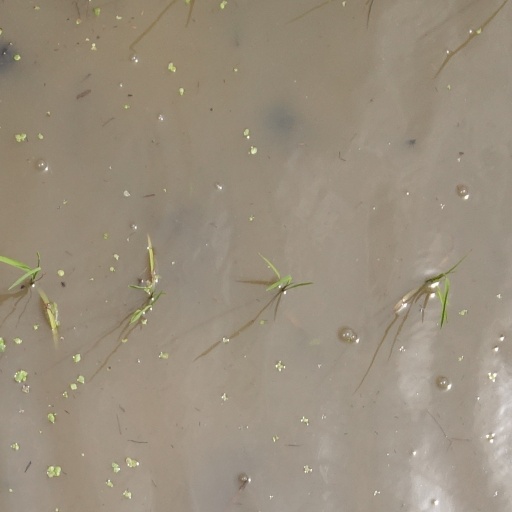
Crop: rice